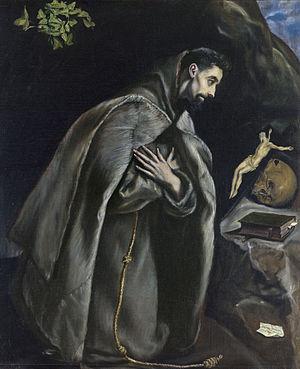
Le musée des Beaux-Arts de Bilbao est situé dans la ville de Bilbao, dans la province basque de Biscaye, et c'est actuellement l'un des principaux musées de peinture et sculpture du pays. Son histoire est singulière car il est né grâce au parrainage de collectionneurs locaux, dans une ville dont la tradition artistique est plutôt courte et sans grandes collections aristocratiques ou ecclésiastiques.